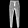
Label: Trouser